Chama Basin

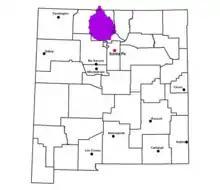
The Chama Basin is a small basin east of the San Juan Basin in northern New Mexico

The Chama Basin is a geologic structural basin located in northern New Mexico. The basin closely corresponds to the drainage basin of the Rio Chama and is located between the eastern margin of the San Juan Basin and the western margin of the Rio Grande Rift. Exposed in the basin is a thick and nearly level section of sedimentary rock of Permian to Cretaceous age, with some younger overlying volcanic rock. The basin has an area of about .